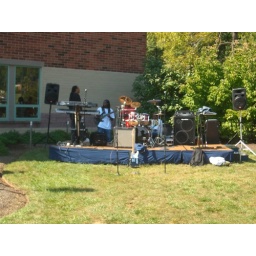
the band in front of the classroom building